Zigmas Angarietis

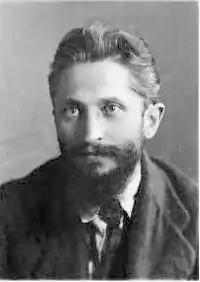

Zigmas Angarietis (born Zigmontas Antanas Aleksa, ; 13 June 1882 – 22 May 1940) was a Lithuanian communist and revolutionary, one of the leaders of the Communist Party of Lithuania. He was one of the main people behind the short-lived Lithuanian Soviet Socialist Republic (1918–1919) and Lithuanian–Belorussian Soviet Socialist Republic (Litbel). Angarietis was arrested in 1938 during the Great Purge and died years later in prison. During his lifetime he wrote over a hundred Marxist–Leninist works.